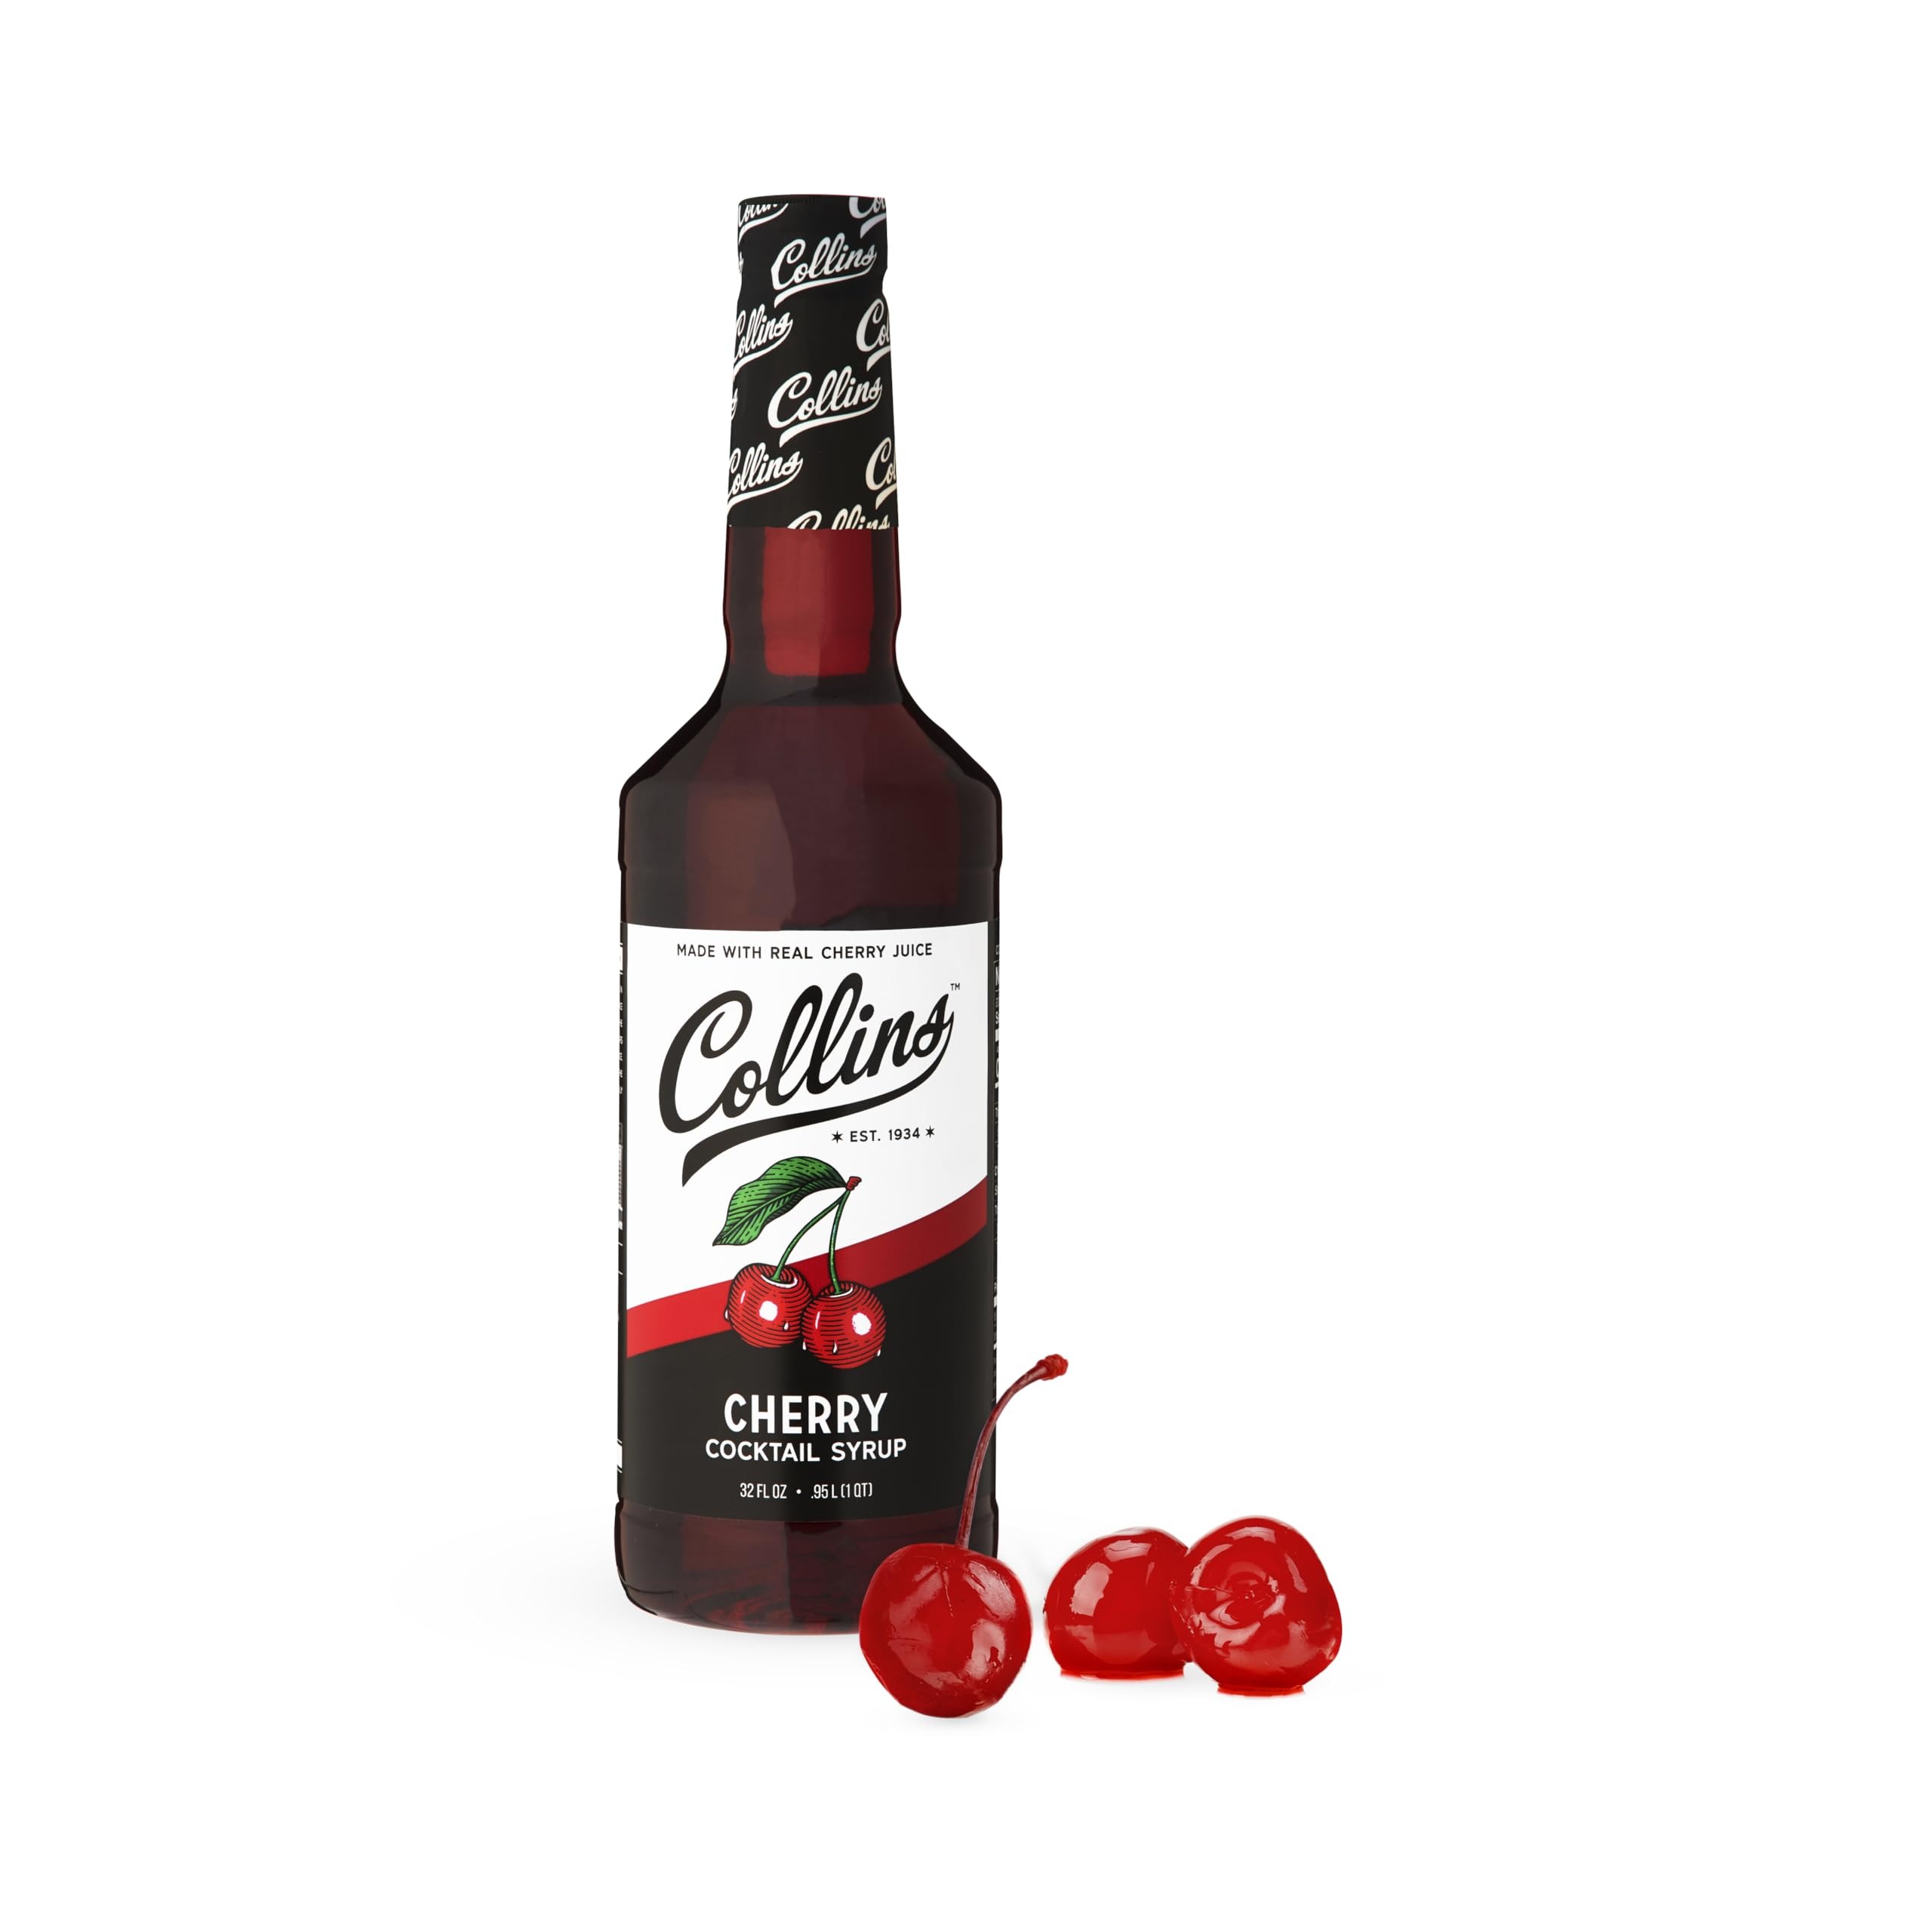
Item Name: Collins Cherry Syrup with Real Sugar, Maraschino Drink Flavoring Syrups for Cocktails, Dirty Soda, Smoothie, Lemonade, Cocktail Mixers, 32 oz Set of 1
Bullet Point 1: CHERRY SYRUP FOR COCKTAILS - Boost craft cocktails with this sweet and tangy cherry syrup. Great gift for any home mixologist, it brings cherry flavoring to your drinks or you can use it as cherry syrup for sodas.
Bullet Point 2: MADE WITH REAL CHERRY JUICE AND REAL SUGAR - Ditch fake flavor and use the real deal. Tart cherry juice and real sugar give this cherry drink syrup the flavor of summer. Try using instead of cherry juice for cocktails or as grenadine syrup.
Bullet Point 3: CHERRY FLAVORING FOR DRINKS - Add fruity fun to classic cocktails like a Manhattan or Old Fashioned. Collins Cherry Syrup brings the sweet-tart tang of real cherry juice to your favorite drink recipes, whether spirit-forward or tall and refreshing.
Bullet Point 4: PERFECT FOR PARTIES - This tasty cherry syrup is an easy way to amp up punch or other party drinks. Up your cocktail game and impress your guests by adding this flavor bomb to batch cocktails or use it as an Italian soda flavoring syrup.
Bullet Point 5: CRAFT COCKTAILS FOR HOME BARS - Collins supplies cocktail drinkers with quality staples for home bars. Formulated with professional bartenders, Collins mixers and garnishes are made with real ingredients for real cocktails. Enjoy a quality drink at home!
Value: 32.0
Unit: Fl Oz

Price: 12.29